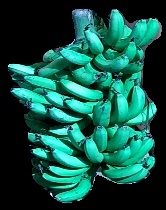
Variety: pachbale
Grade: grade3